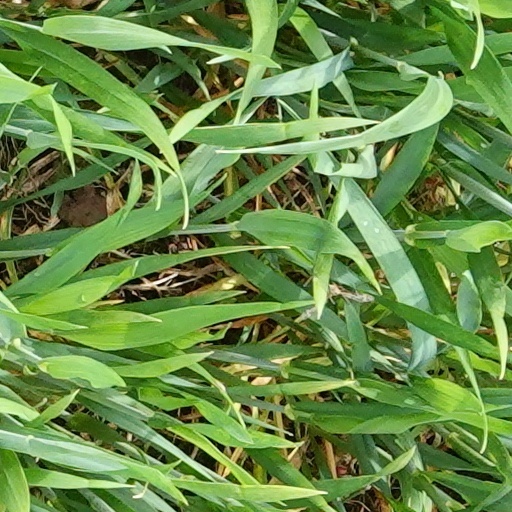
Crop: wheat